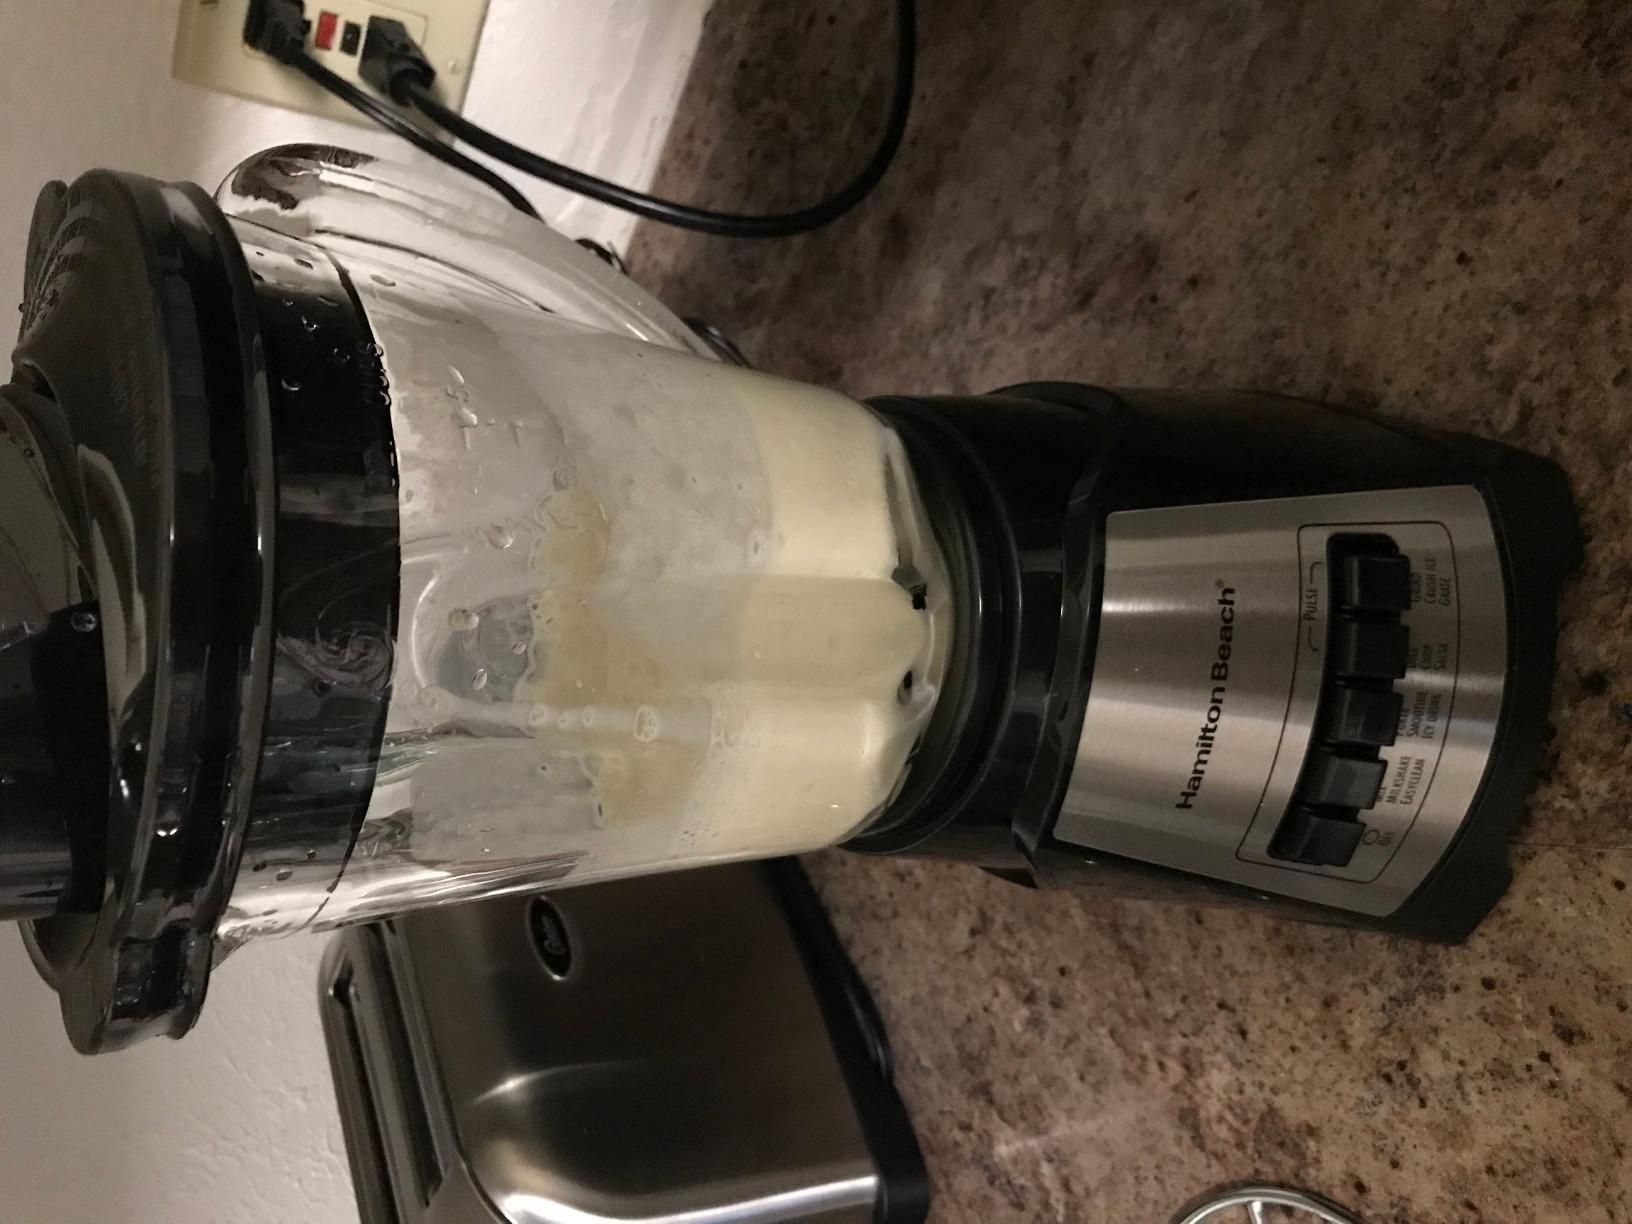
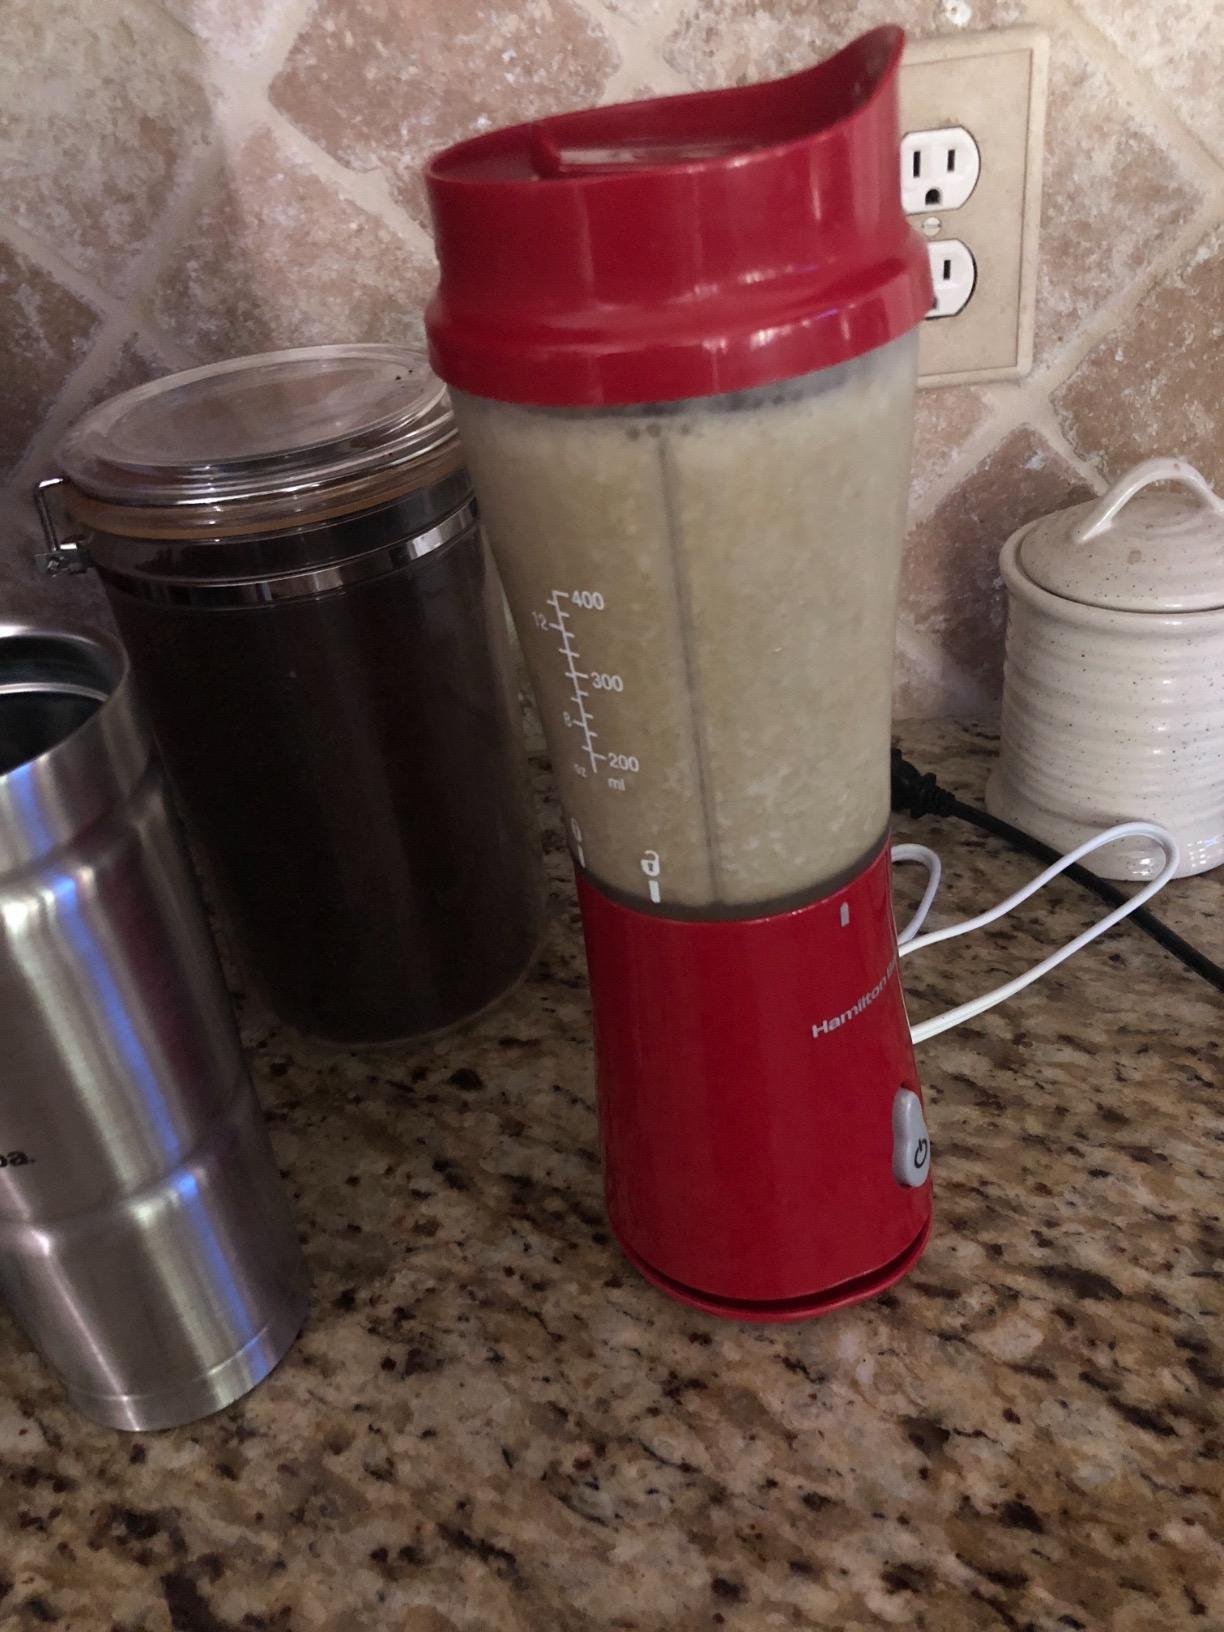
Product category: items_blender
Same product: no